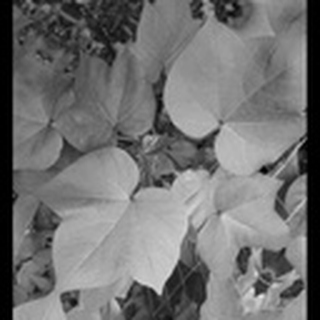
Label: healthy_cotton